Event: Nepal Earthquake
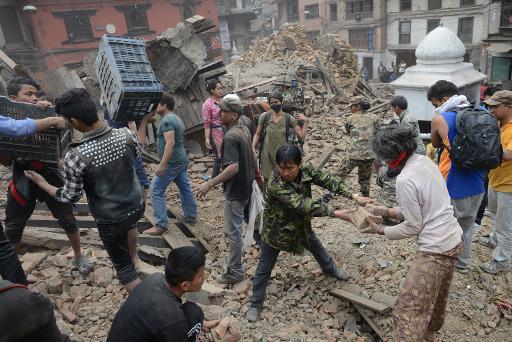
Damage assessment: damage